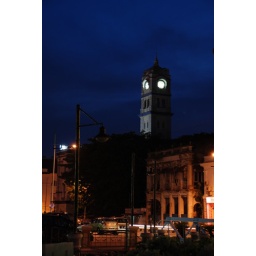
reminds me of the clock tower in Aarhus, Denmark...